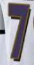
Number: 7